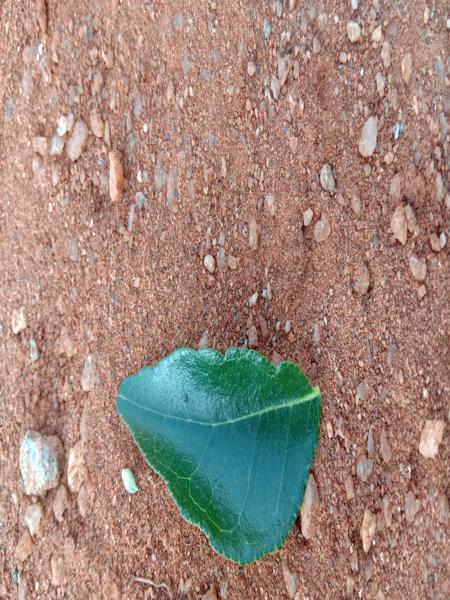
Plant: Curry